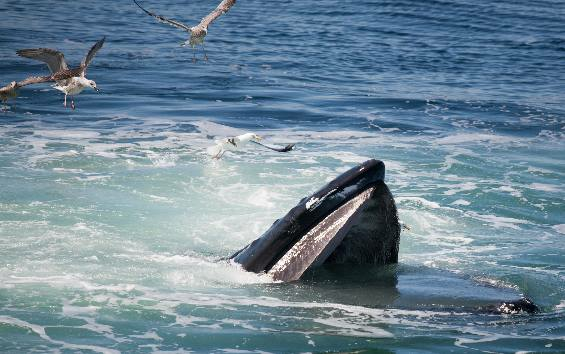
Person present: No